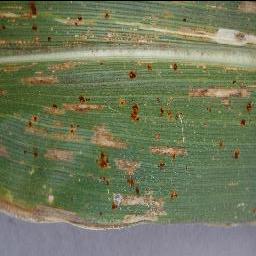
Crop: corn
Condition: (maize)_cercospora_spot_gray_spot